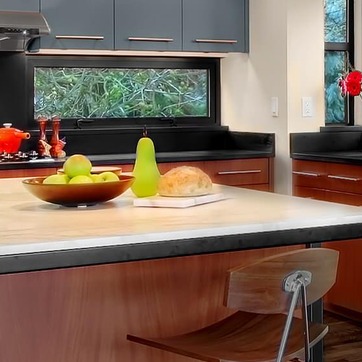
Material: food